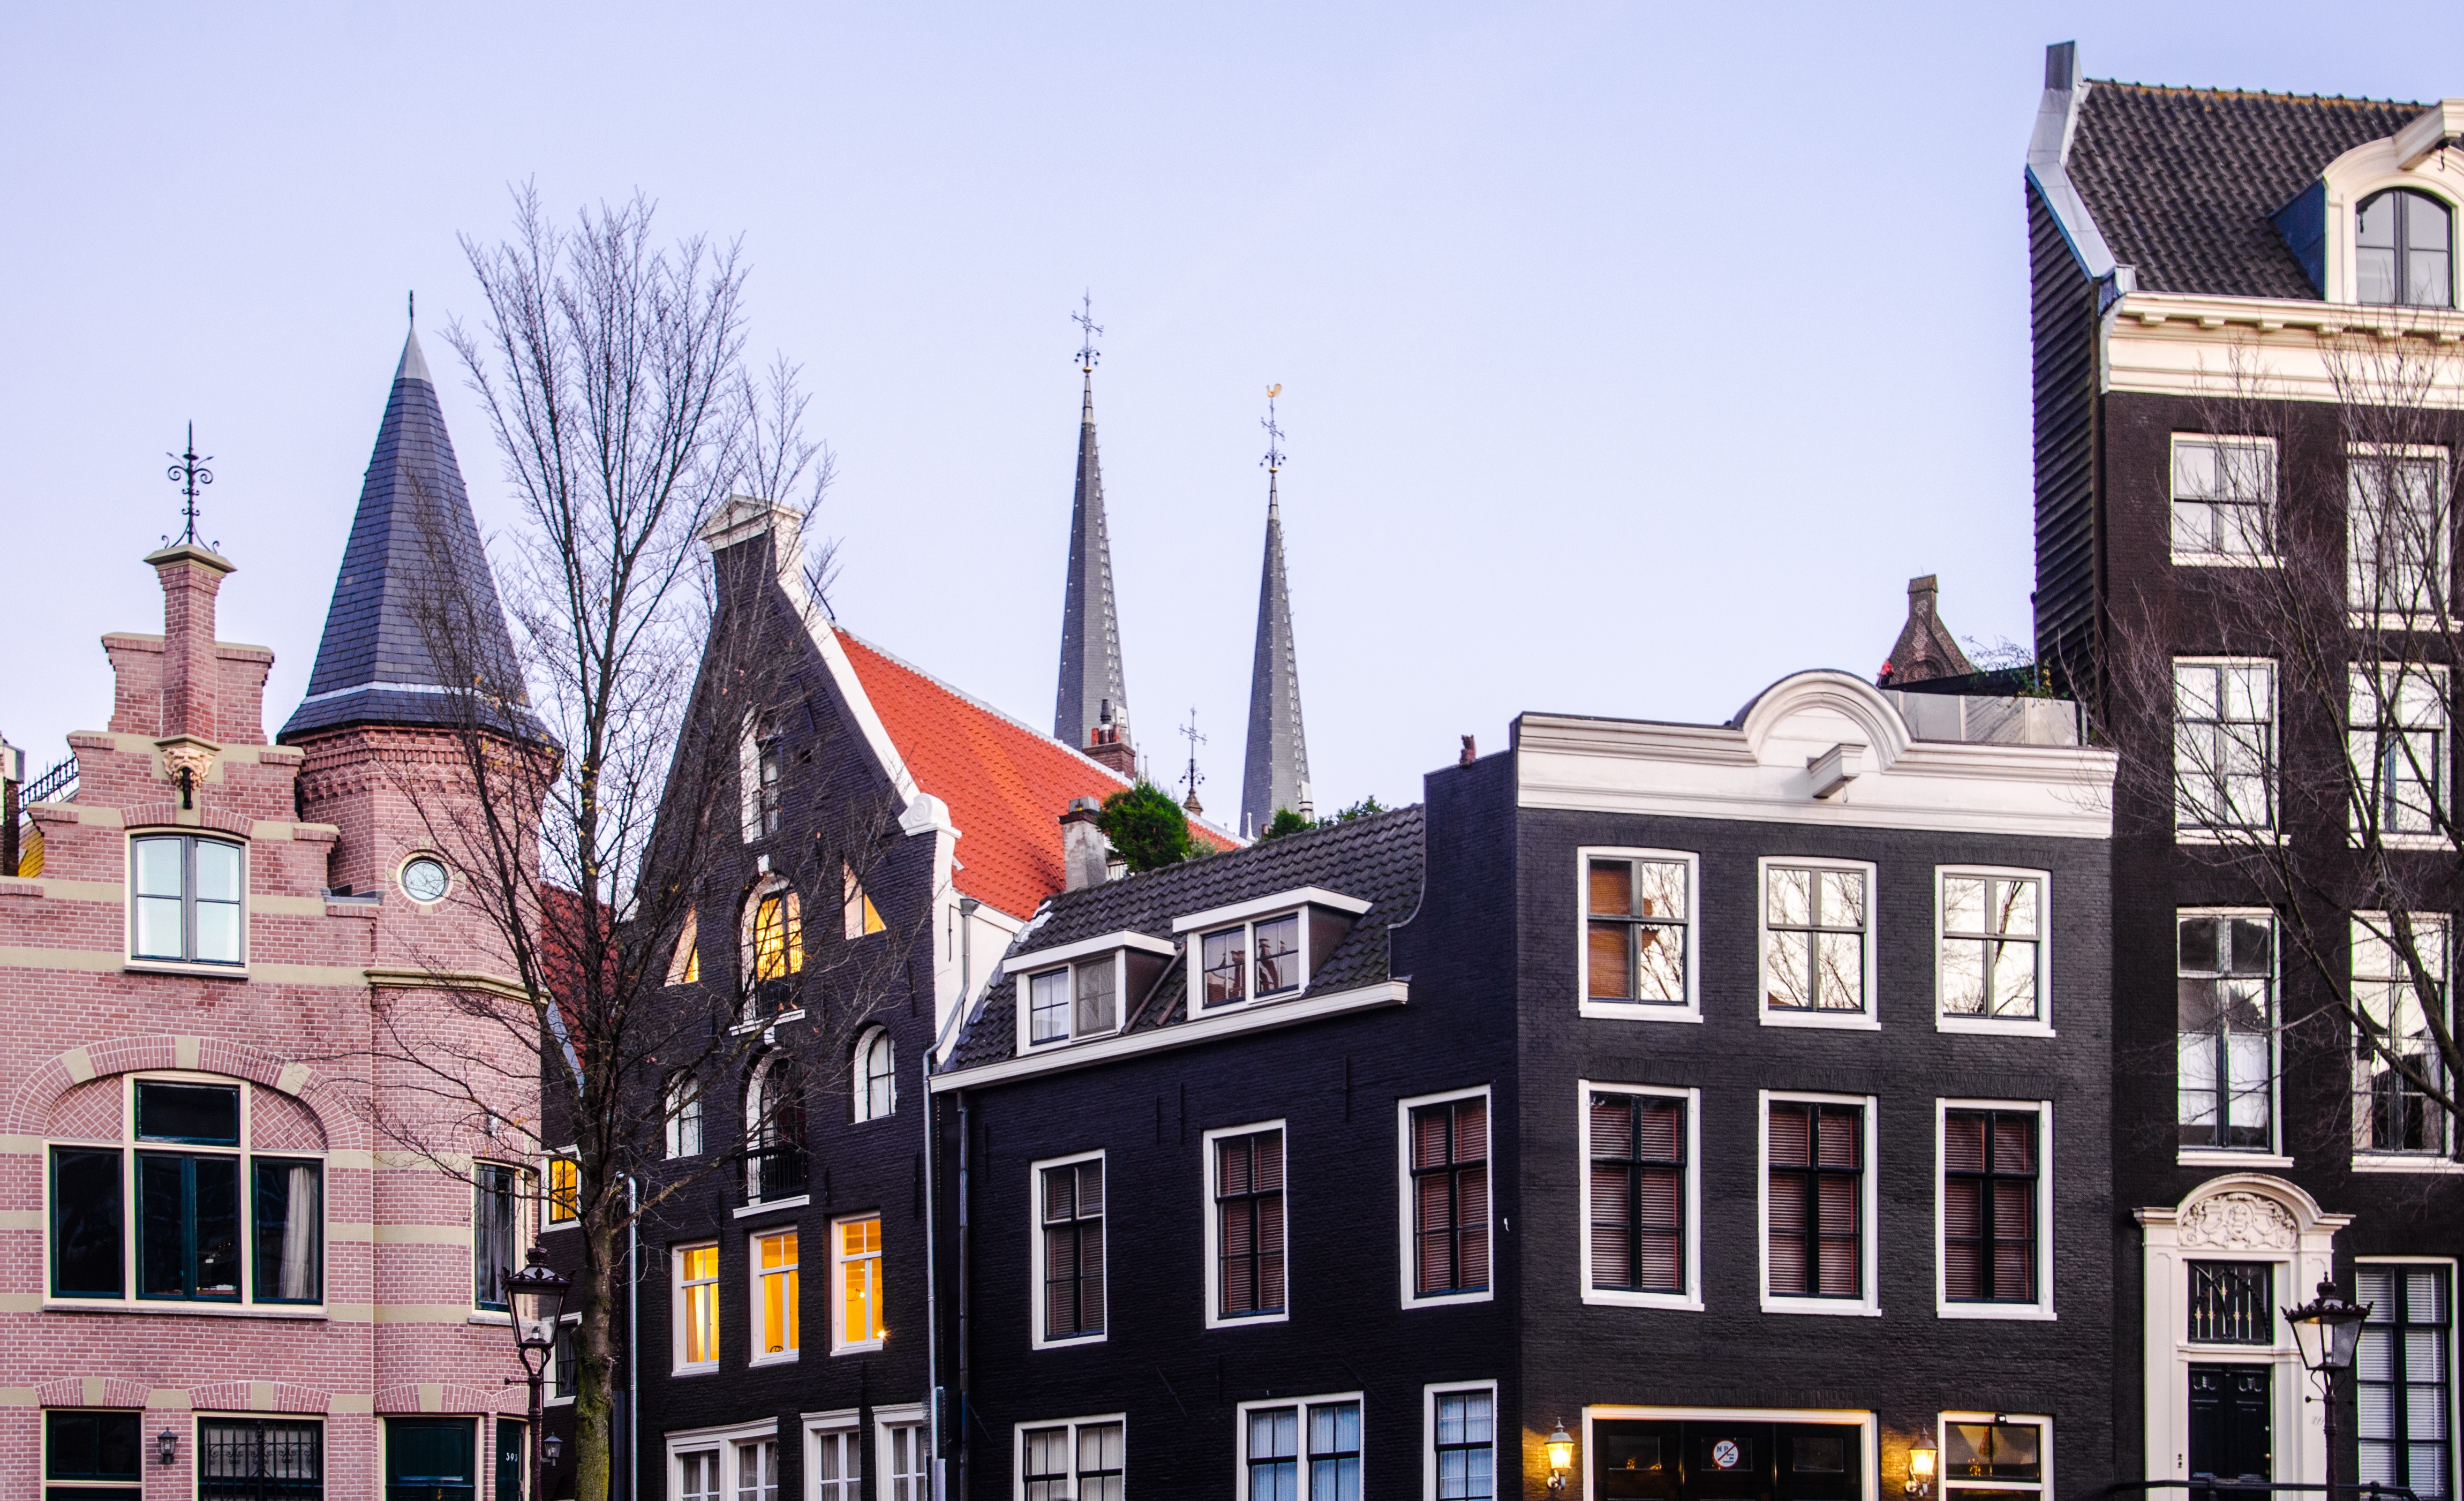
architecture, skyline, house, town, building, city, cityscape, downtown, landmark, facade, tourism, waterway, neighbourhood, urban area, human settlement